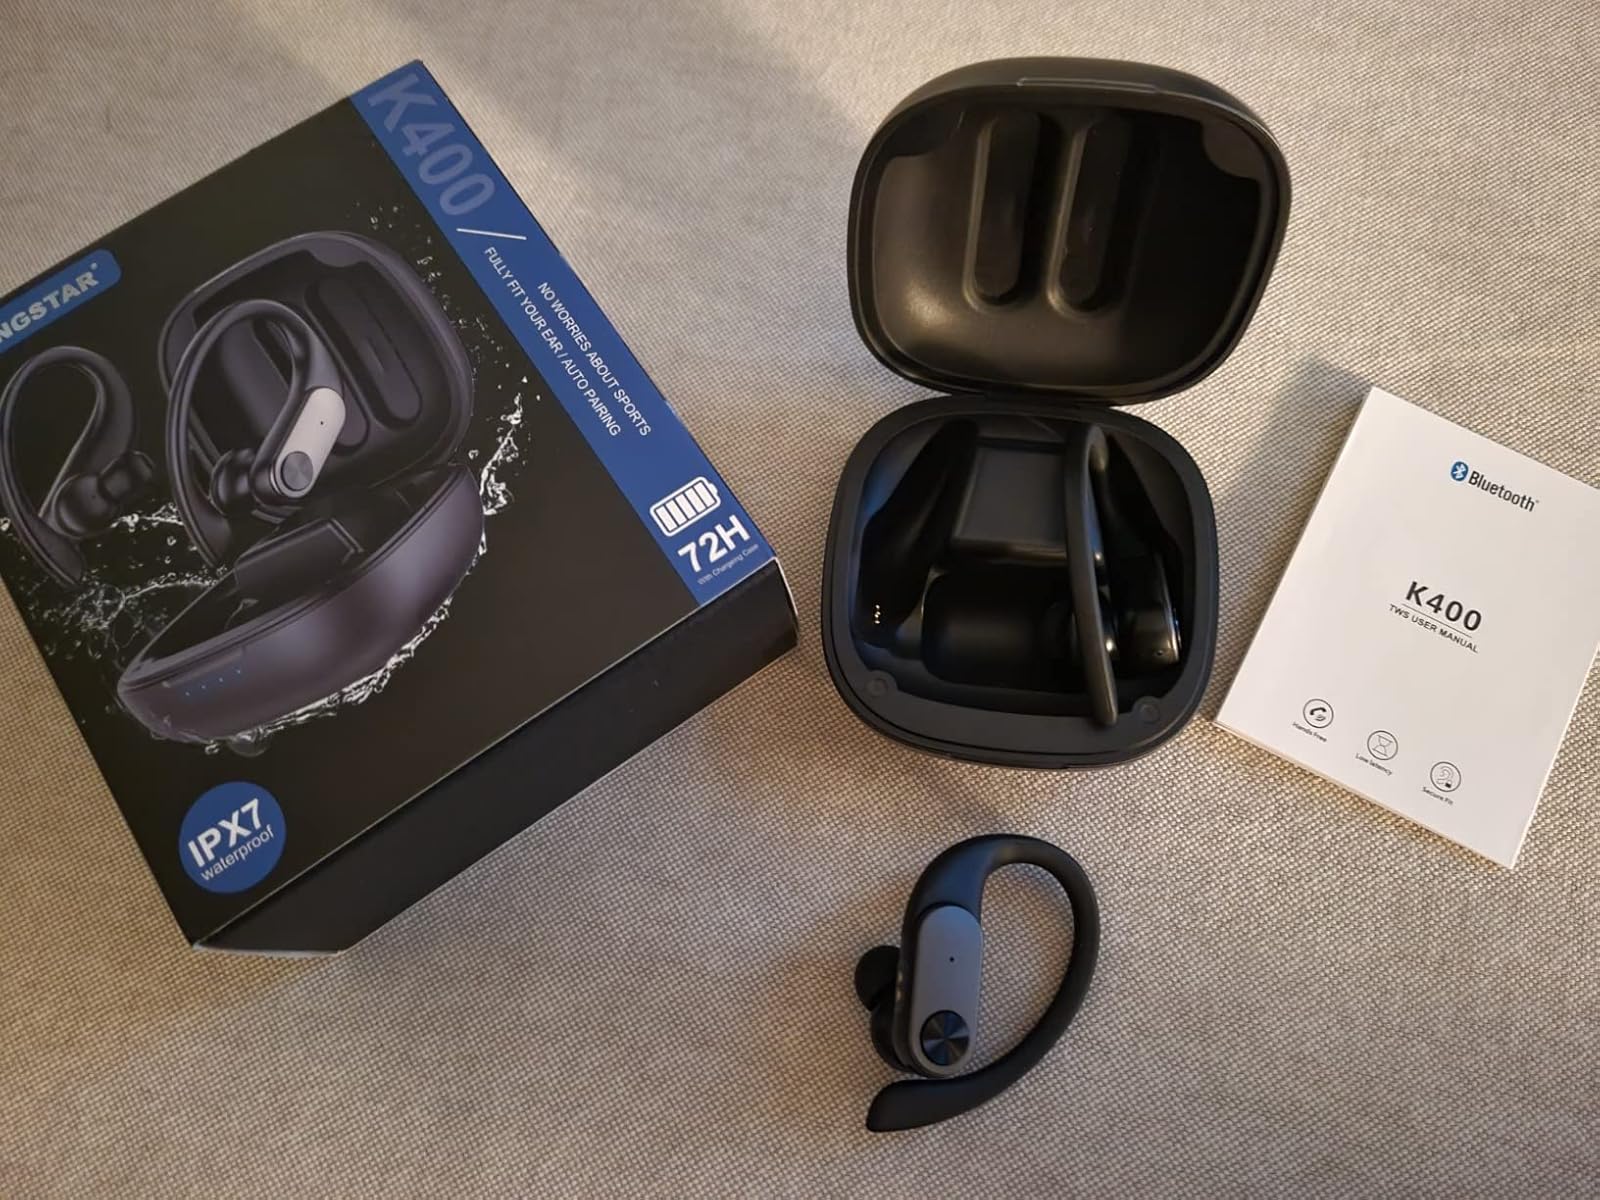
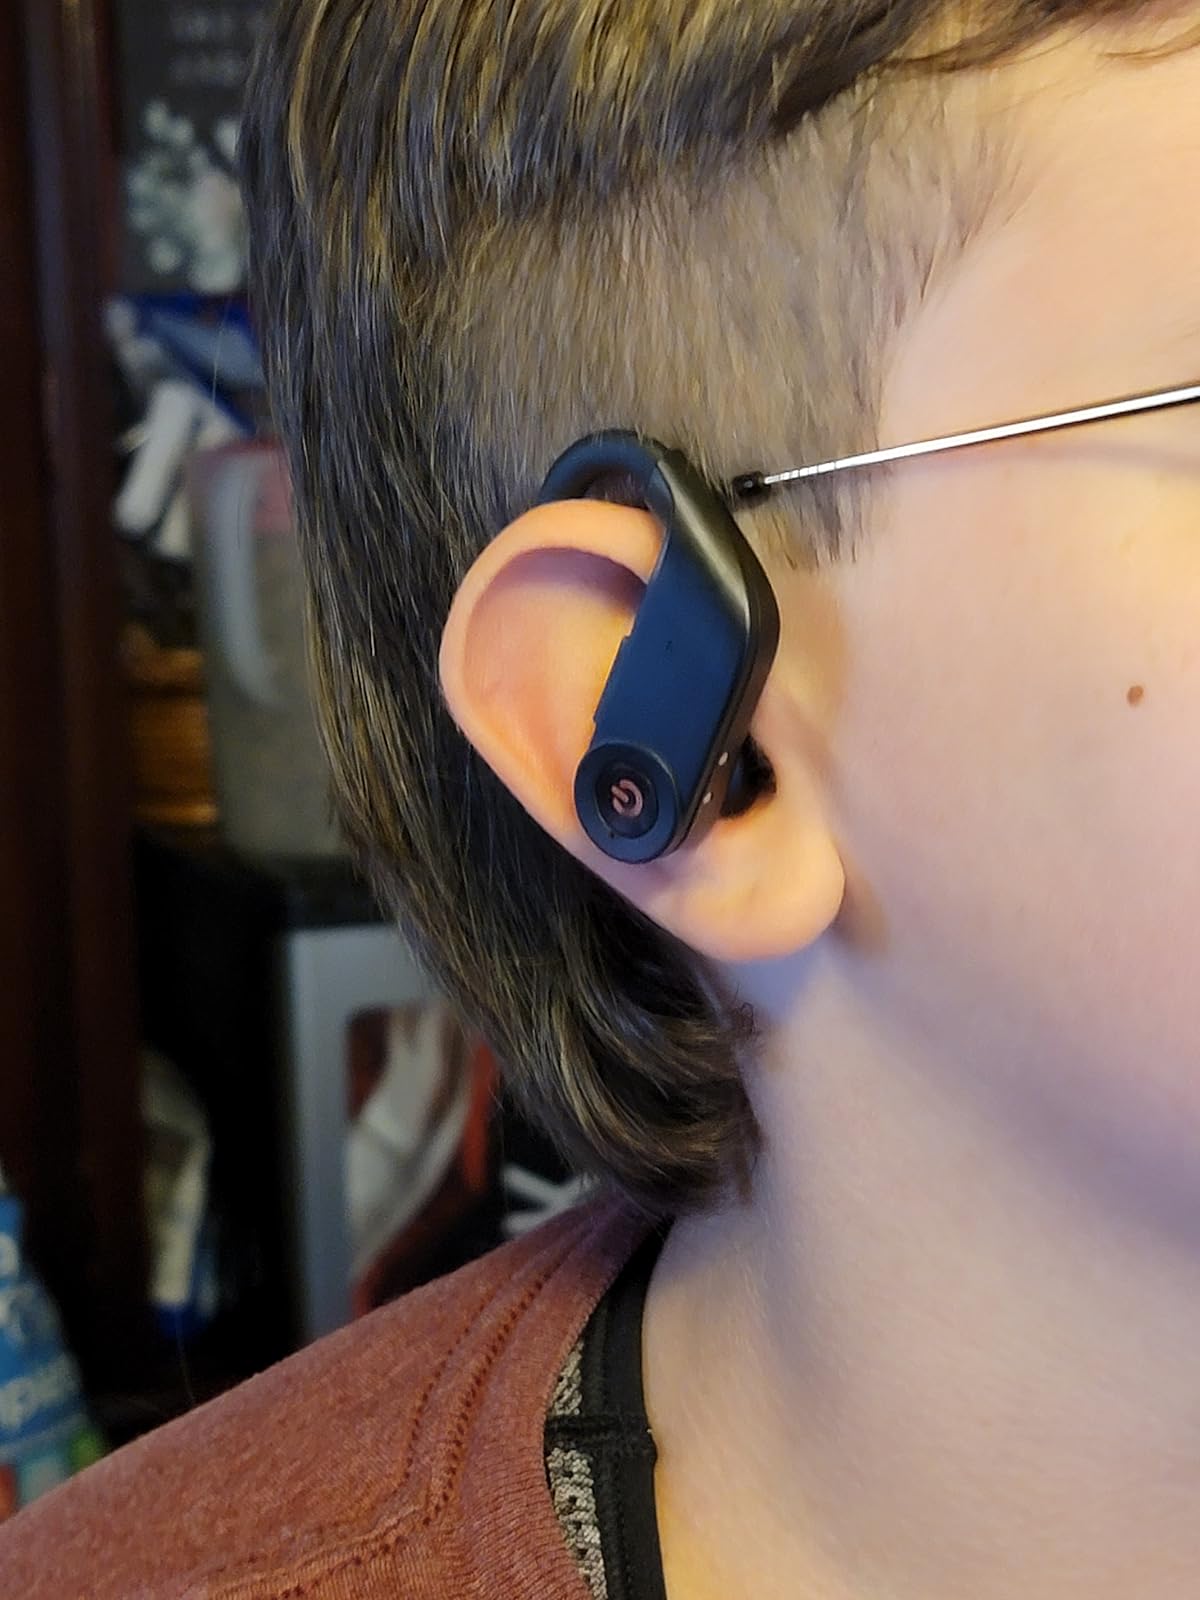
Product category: earbuds
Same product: no